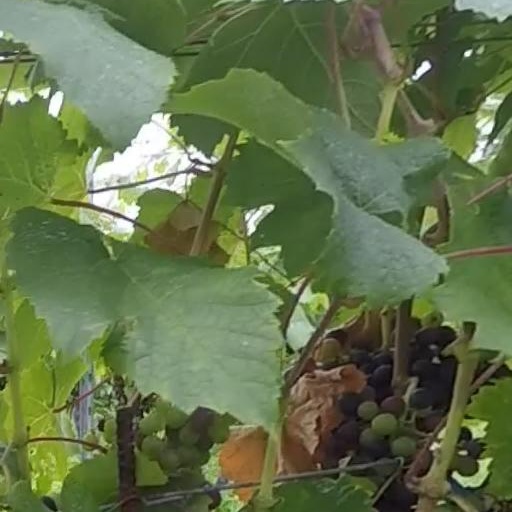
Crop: grape